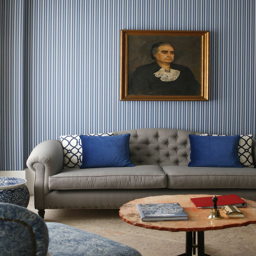
photos of the hotel and its rooms .